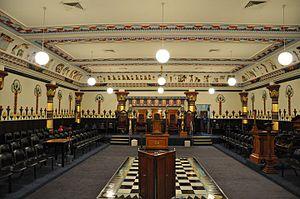
Un temple maçonnique est le nom symbolique donné au lieu où se réunissent les loges maçonniques pour pratiquer leurs rituels, dans le cadre de réunions qu'ils nomment des « tenues ». Son agencement et sa décoration obéissent à des règles symboliques précises qui peuvent cependant différer notablement selon les époques, les pays, les rites et les degrés maçonniques.
Les rites maçonniques égyptiens forment une famille de rites maçonniques nés au début du XIXᵉ siècle, dans le sillage de la Campagne d'Égypte. Les rites de Memphis Misraïm illustrent la présence, dans la franc-maçonnerie, de l'ancestral thème des mystères de l'Égypte antique et de ses temples, qui a entre autres donné naissance à d'importants édifices de hauts grades. Quatre rites écrivent l'histoire de la maçonnerie égyptienne : le Rite de Misraïm, le Rite de Memphis, le Rite de Memphis et Misraïm issu de leur fusion à l'époque de Giuseppe Garibaldi et le Rite de Memphis-Misraïm, tel que rénové par Robert Ambelain. Si la pratique de ces rites véhicule un hermétisme certain, les « maçons d'Égypte » ont été au XIXᵉ siècle, d'ardents révolutionnaires et d'impétueux républicains - à l'instar de Garibaldi, qui occupa les plus hautes fonctions du rite en Italie.